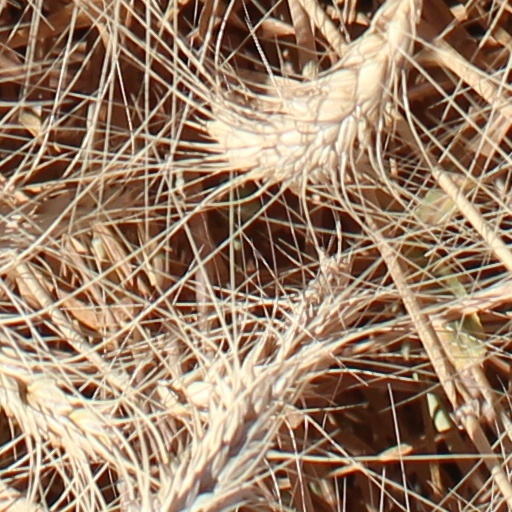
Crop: wheat